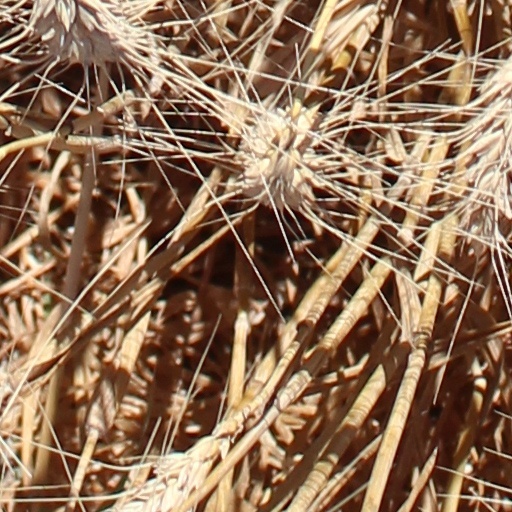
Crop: wheat